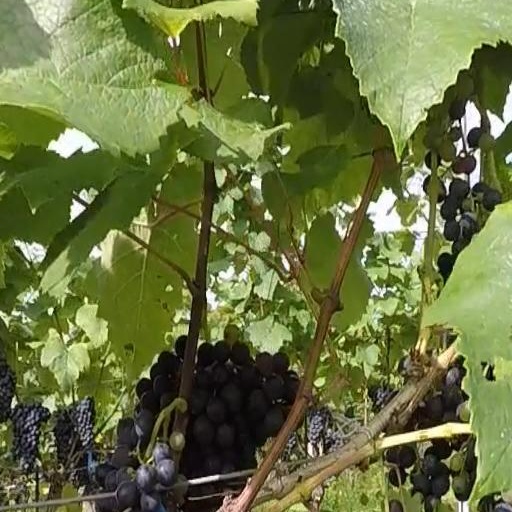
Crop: grape